Goan temple

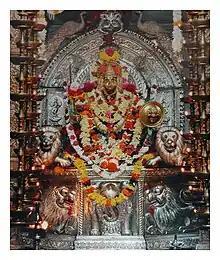
Murti of Kamakshidevi, Shri Kamakshi Saunsthan, Shiroda in the Garbhagruha

Goan temples are strictly devoted to the worship of Panchyatan devised by Adi Shankara. The following sholka says :